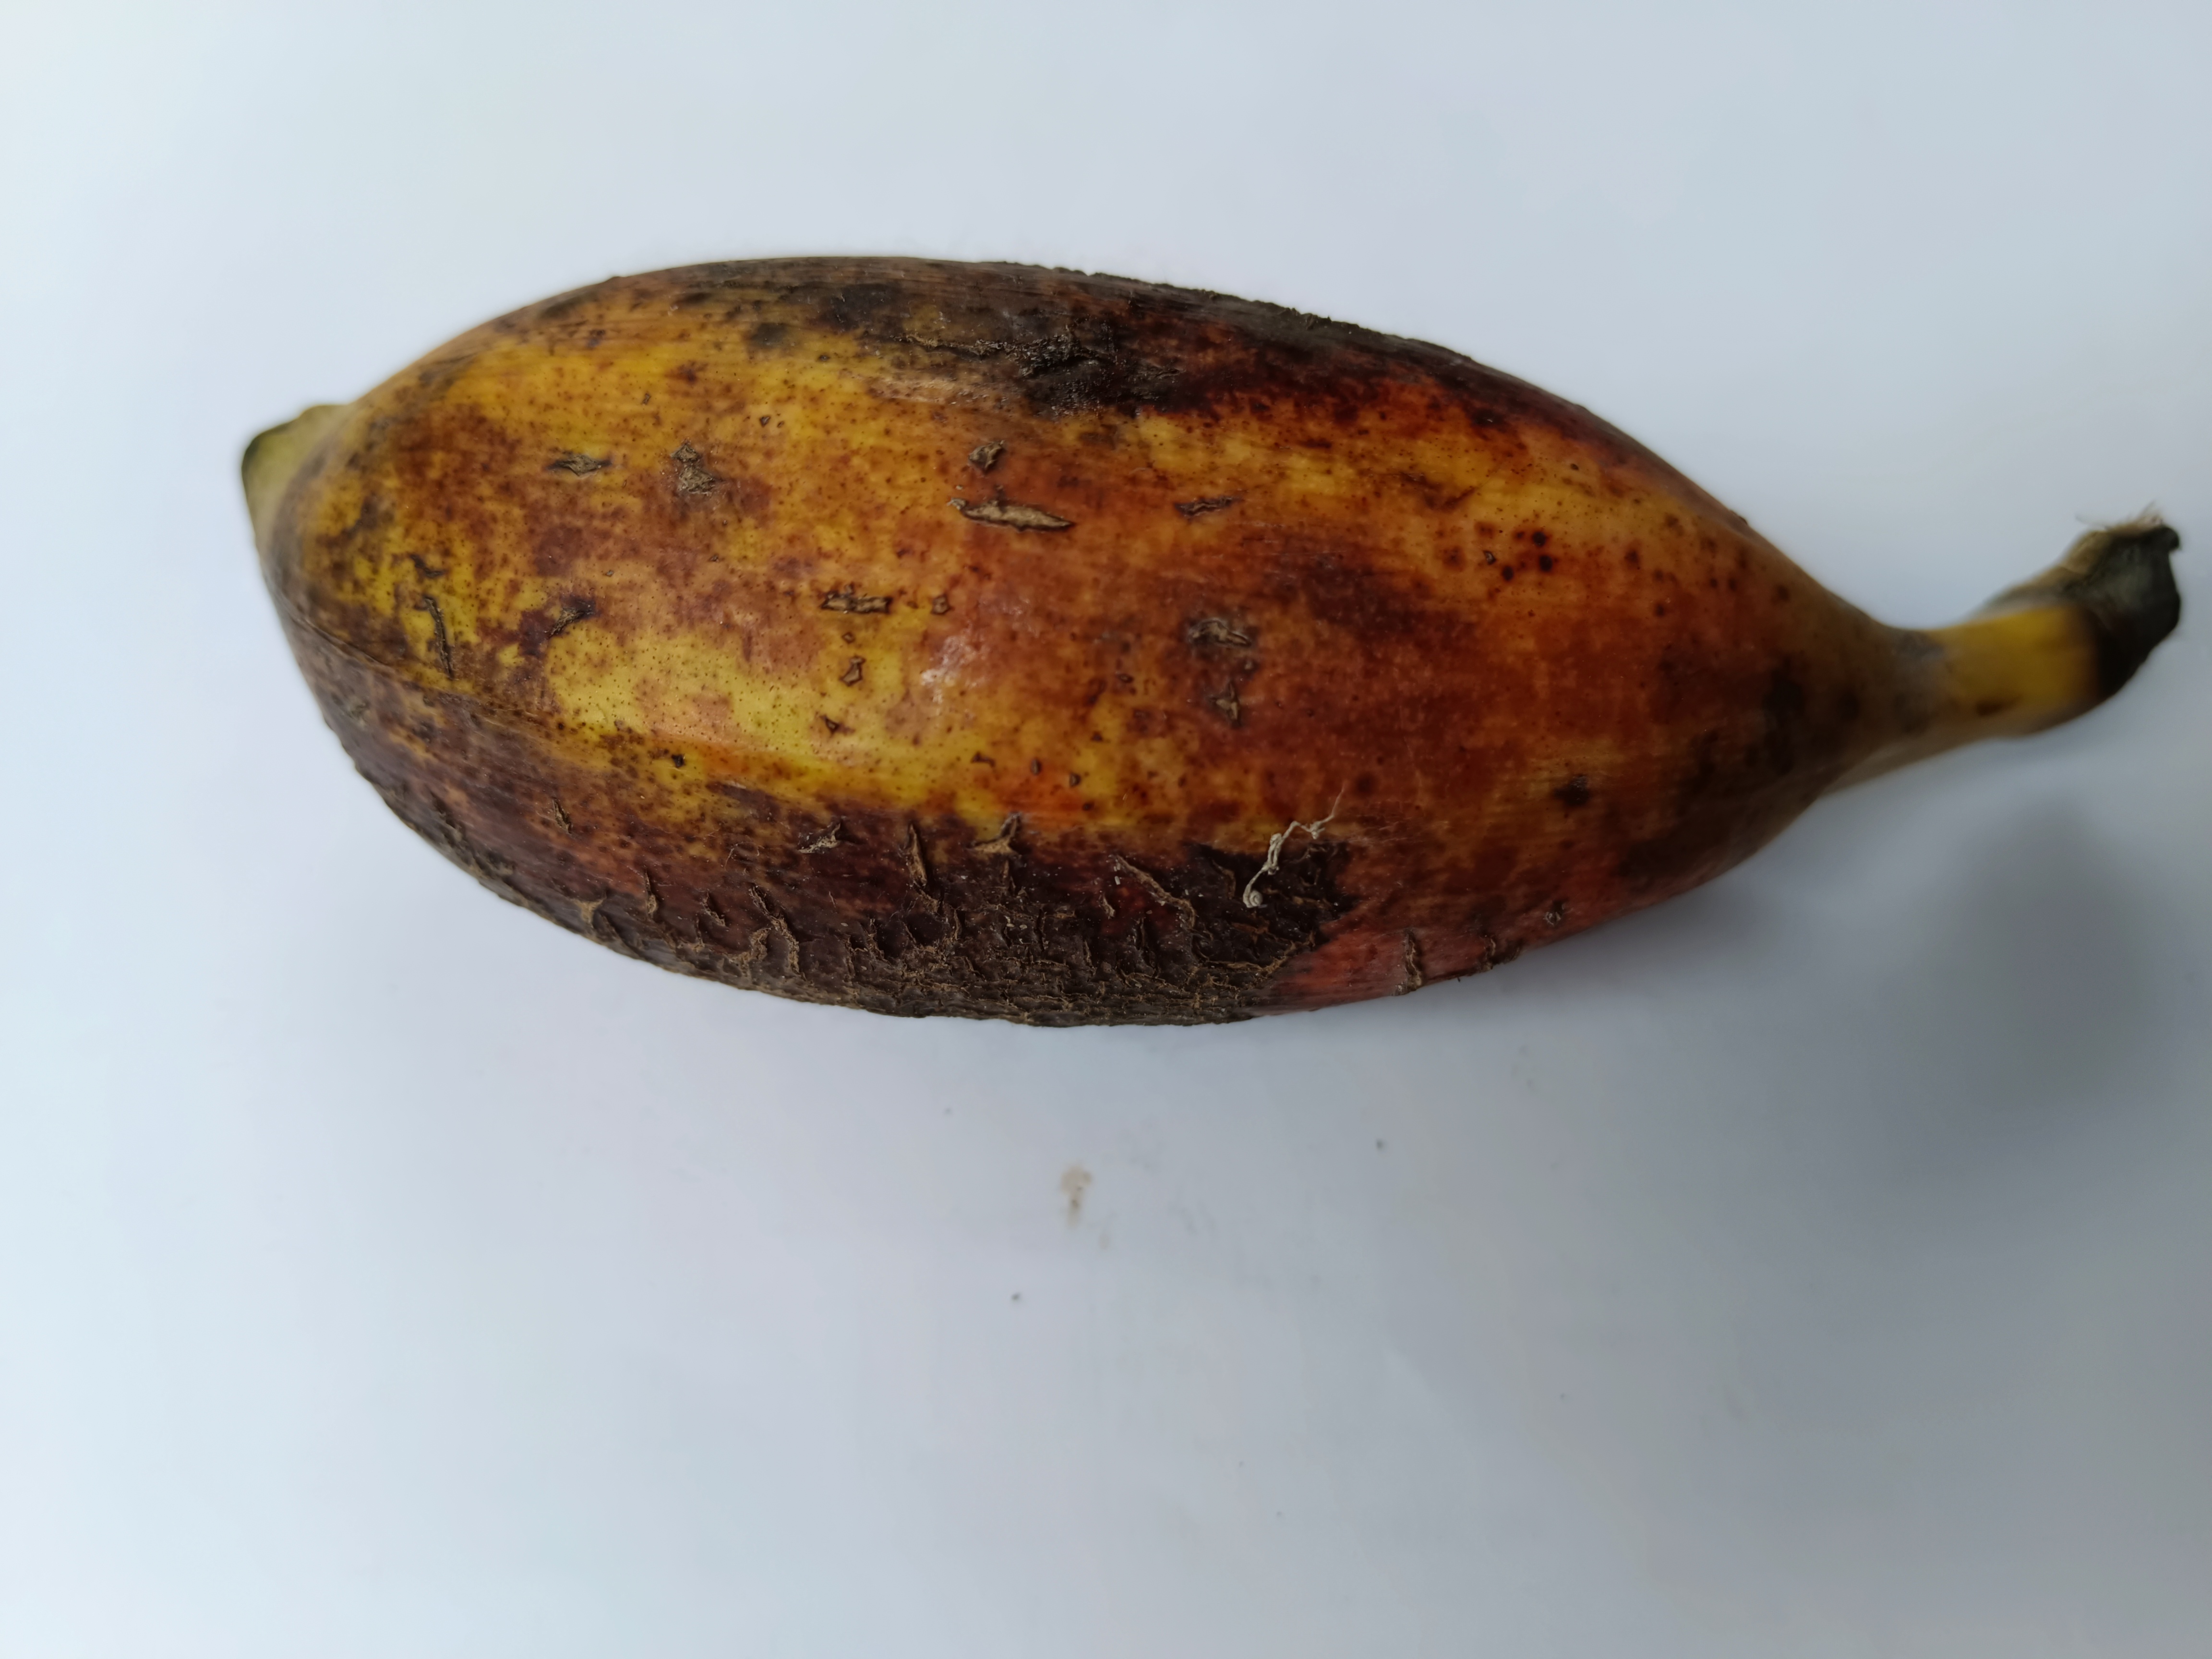
Banana variety: Bichi